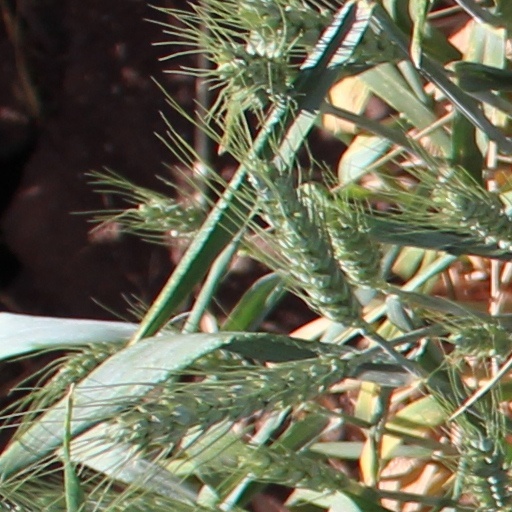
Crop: wheat